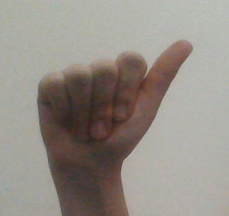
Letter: dhad